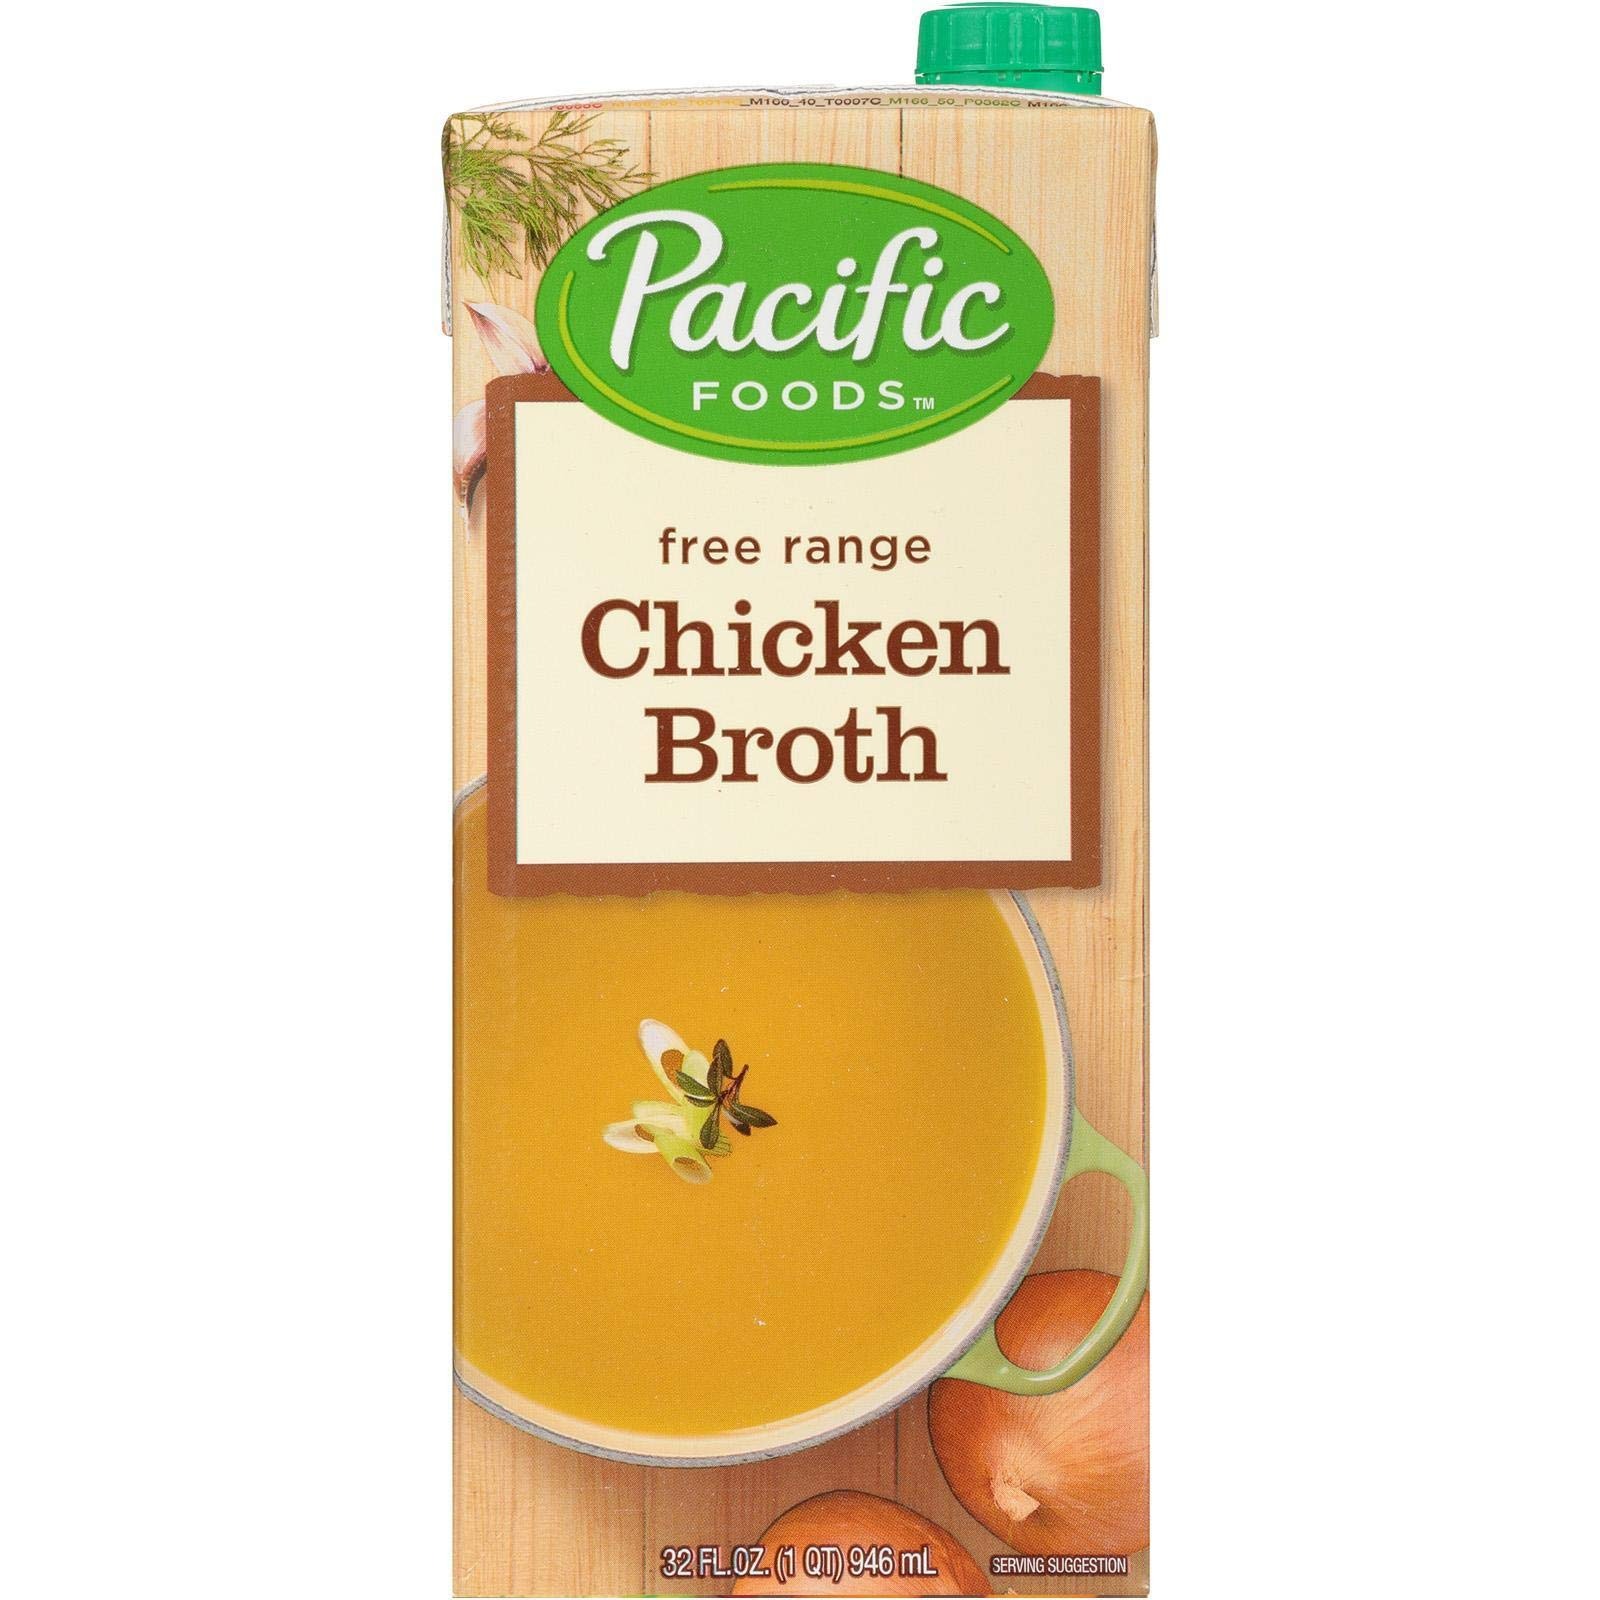
Item Name: Pacific Foods Organic Free Range Chicken Broth, 32 oz
Product Description: Packaged Chicken Broths
Value: 32.0
Unit: oz

Price: 3.89